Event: Nepal Earthquake
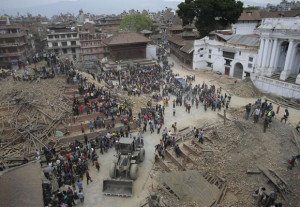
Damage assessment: damage